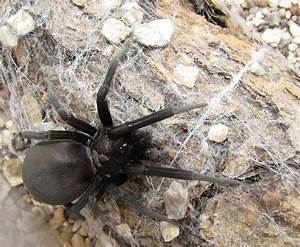
Label: spider